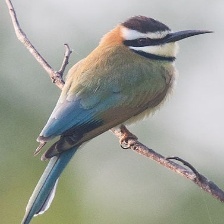
Species: WHITE THROATED BEE EATER
Scientific name: MEROPS ALBICOLLIS
ImageNet parent category: bee_eater